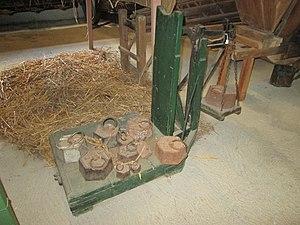
Bascule décimale et poids hexagonaux, au musée André Voulgre.